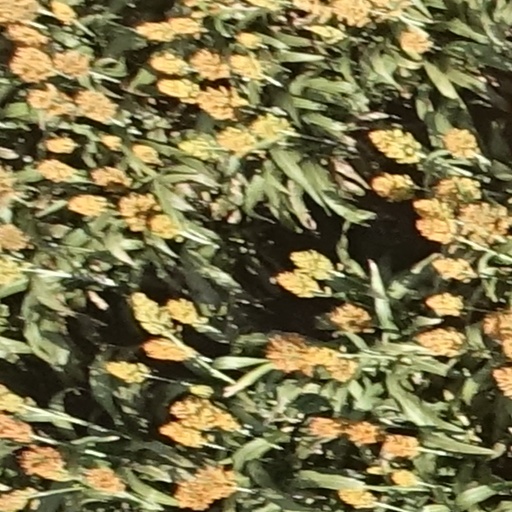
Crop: sorghum